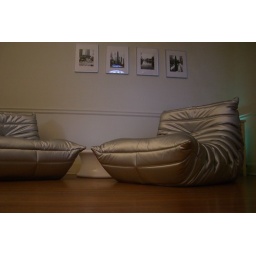
togo sofa and fireside chair in sudden 002